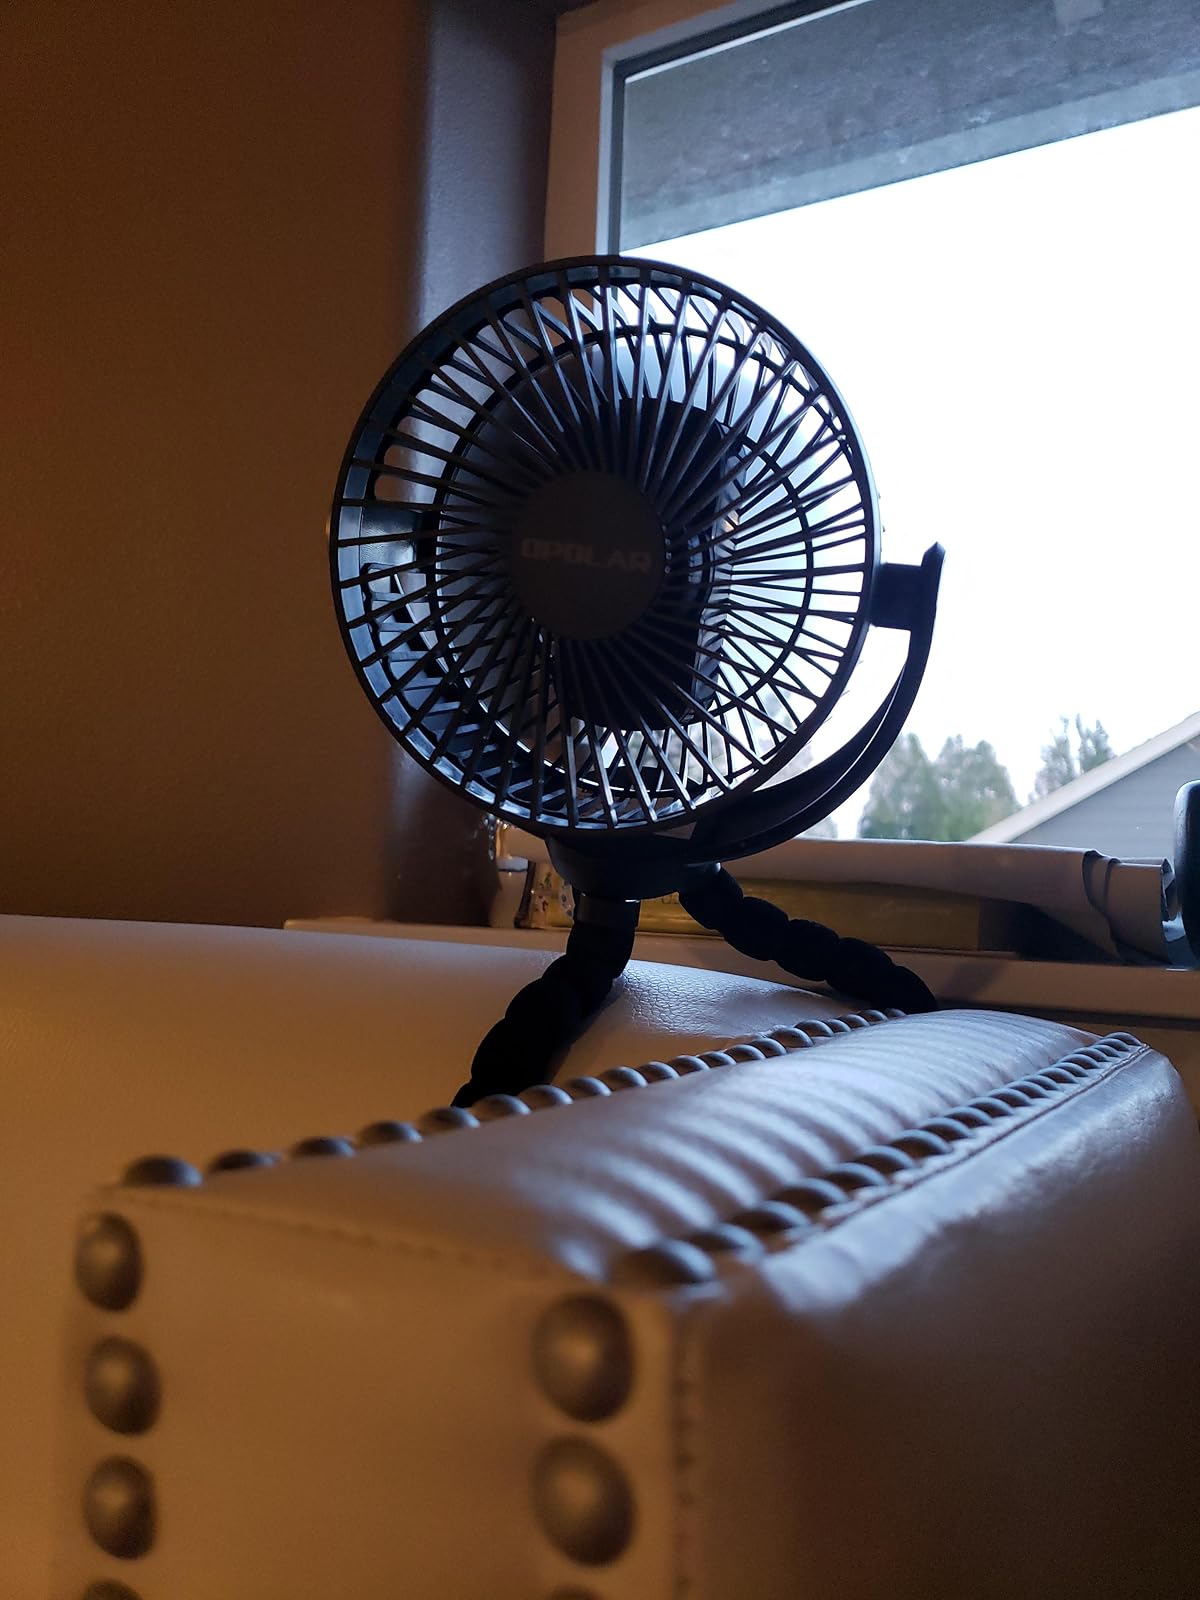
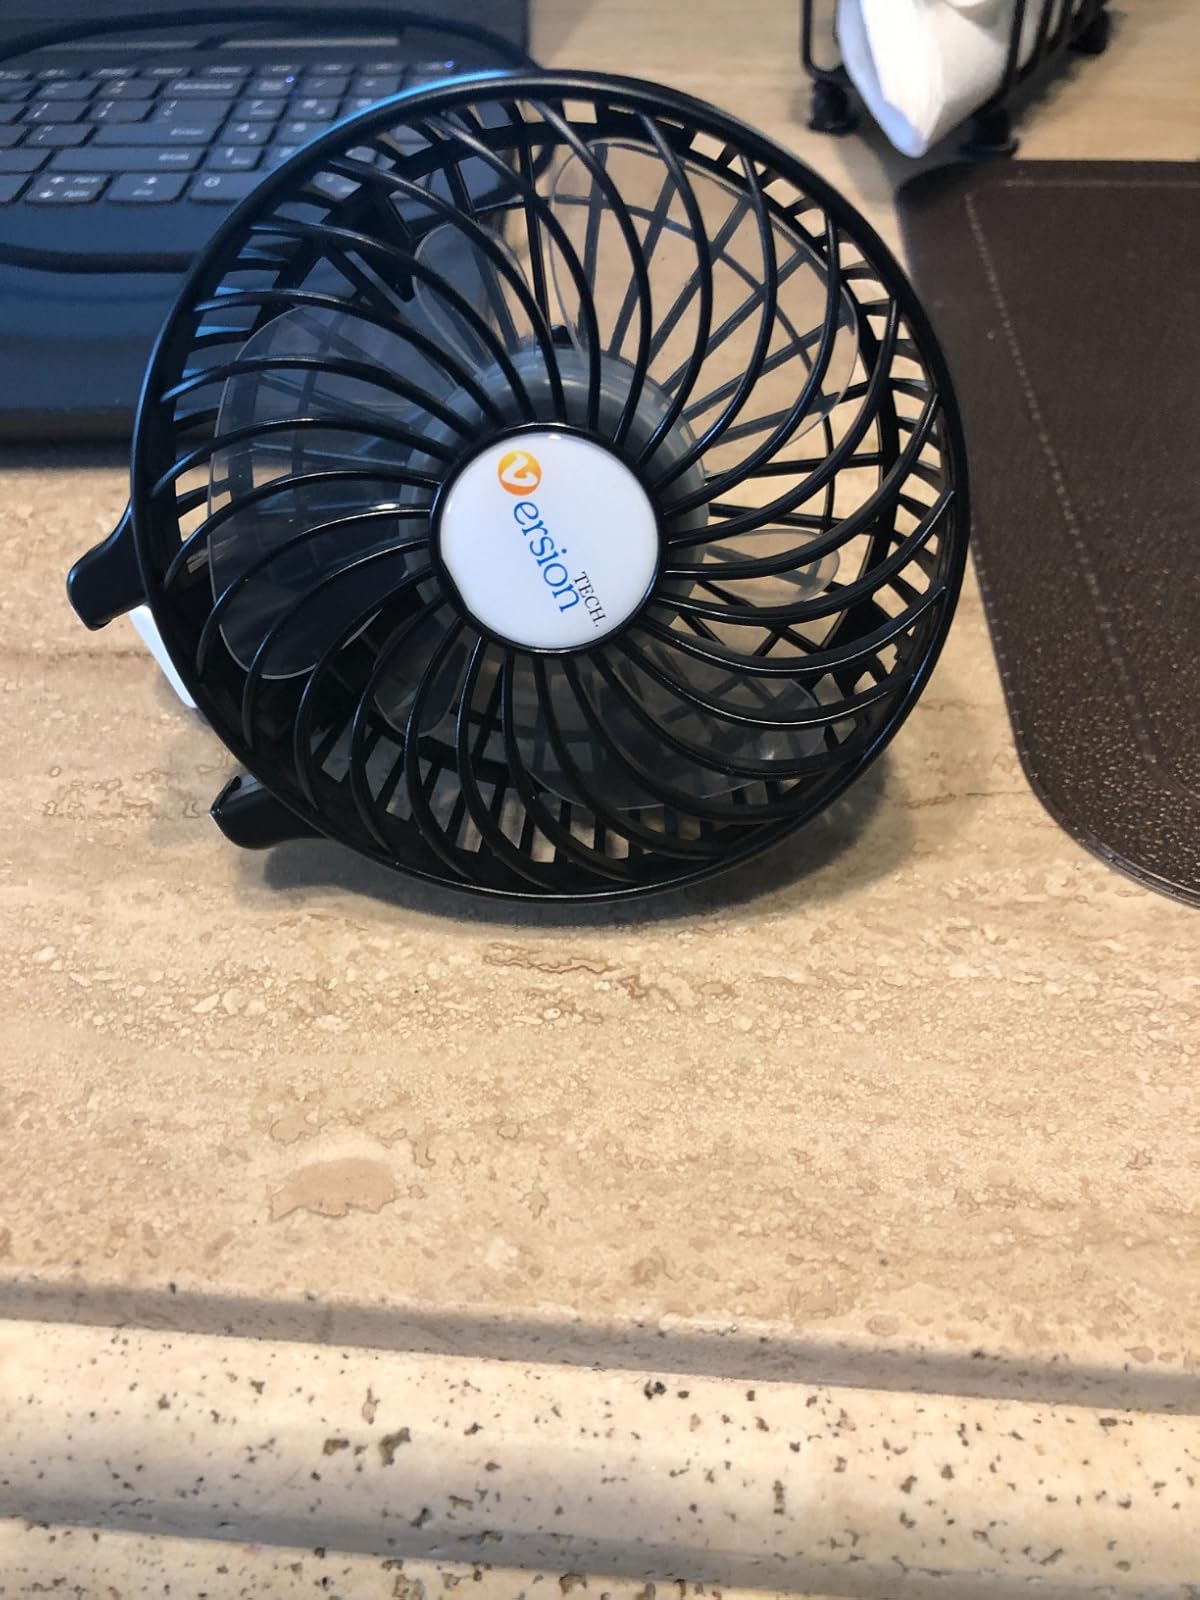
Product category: fan
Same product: no